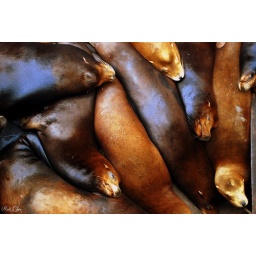
Saw this ridiculously cute sight while walking around the docks in Morro Bay, California a few weeks ago.